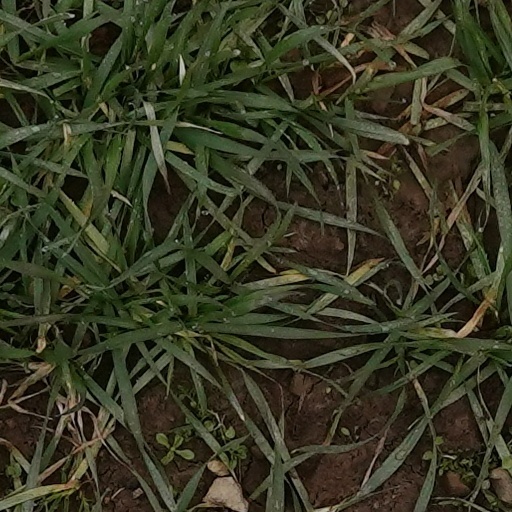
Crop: wheat